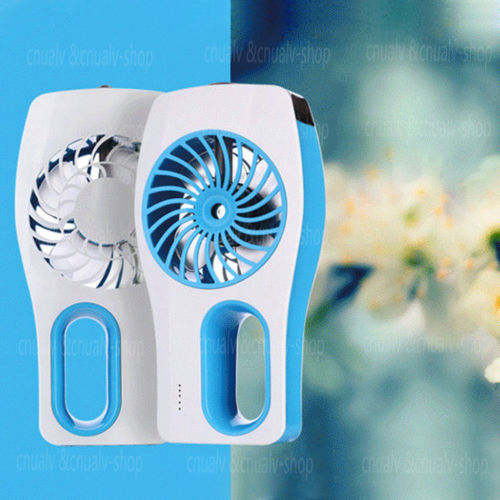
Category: fan